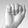
ASL letter: A